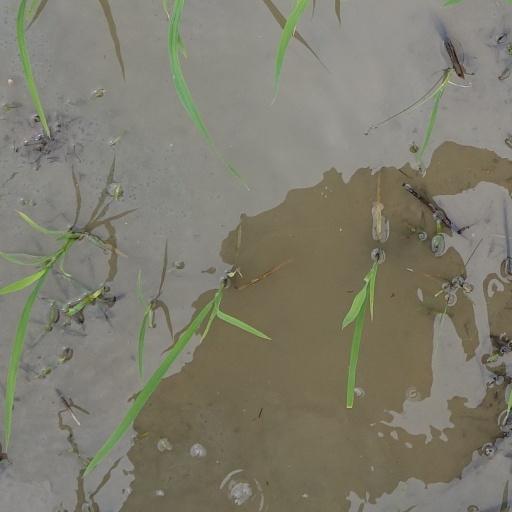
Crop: rice